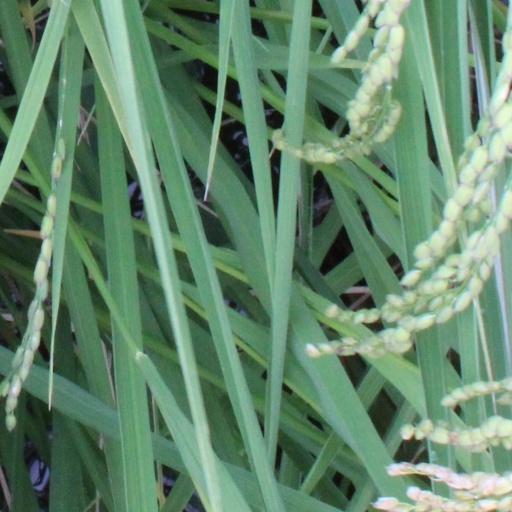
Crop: rice